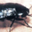
Label: cockroach